Marie Recio

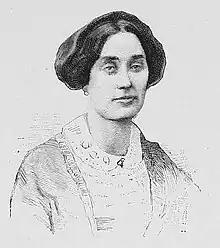
Portrait of Recio from a photograph taken in Paris

Marie Recio, "née" Marie-Geneviève Martin (10 June 1814 – 13 June 1862) was a French 19th-century opera singer (mezzo-soprano), and the second wife of Hector Berlioz.